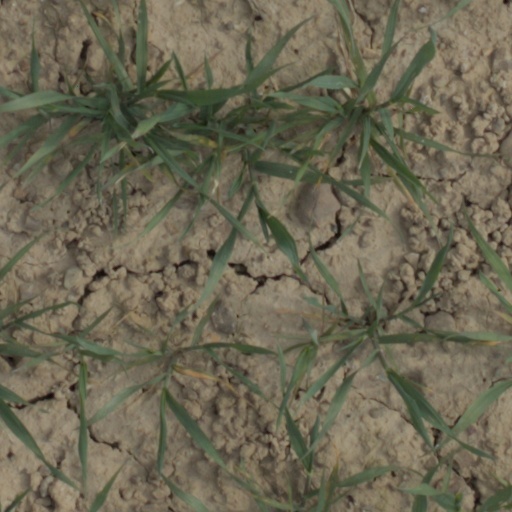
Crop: wheat